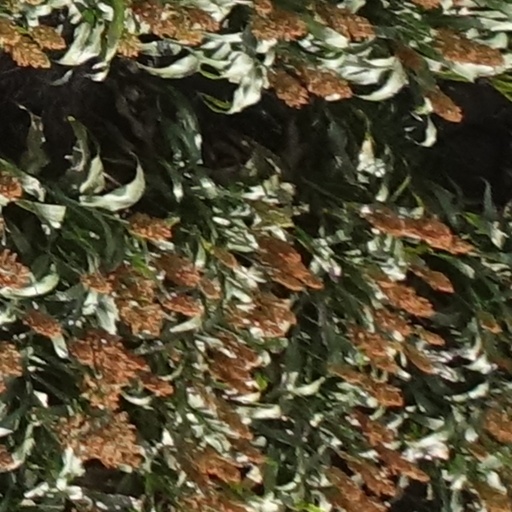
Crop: sorghum